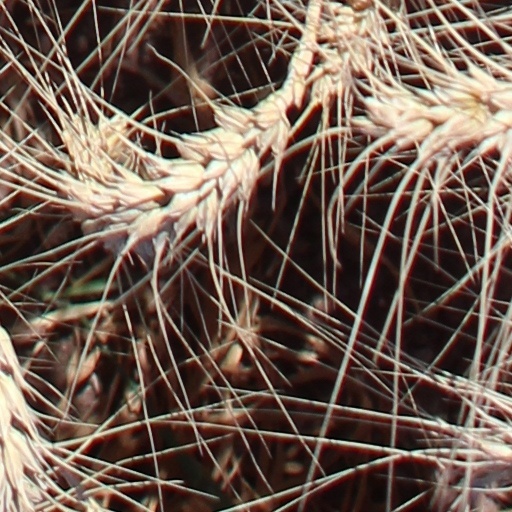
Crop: wheat